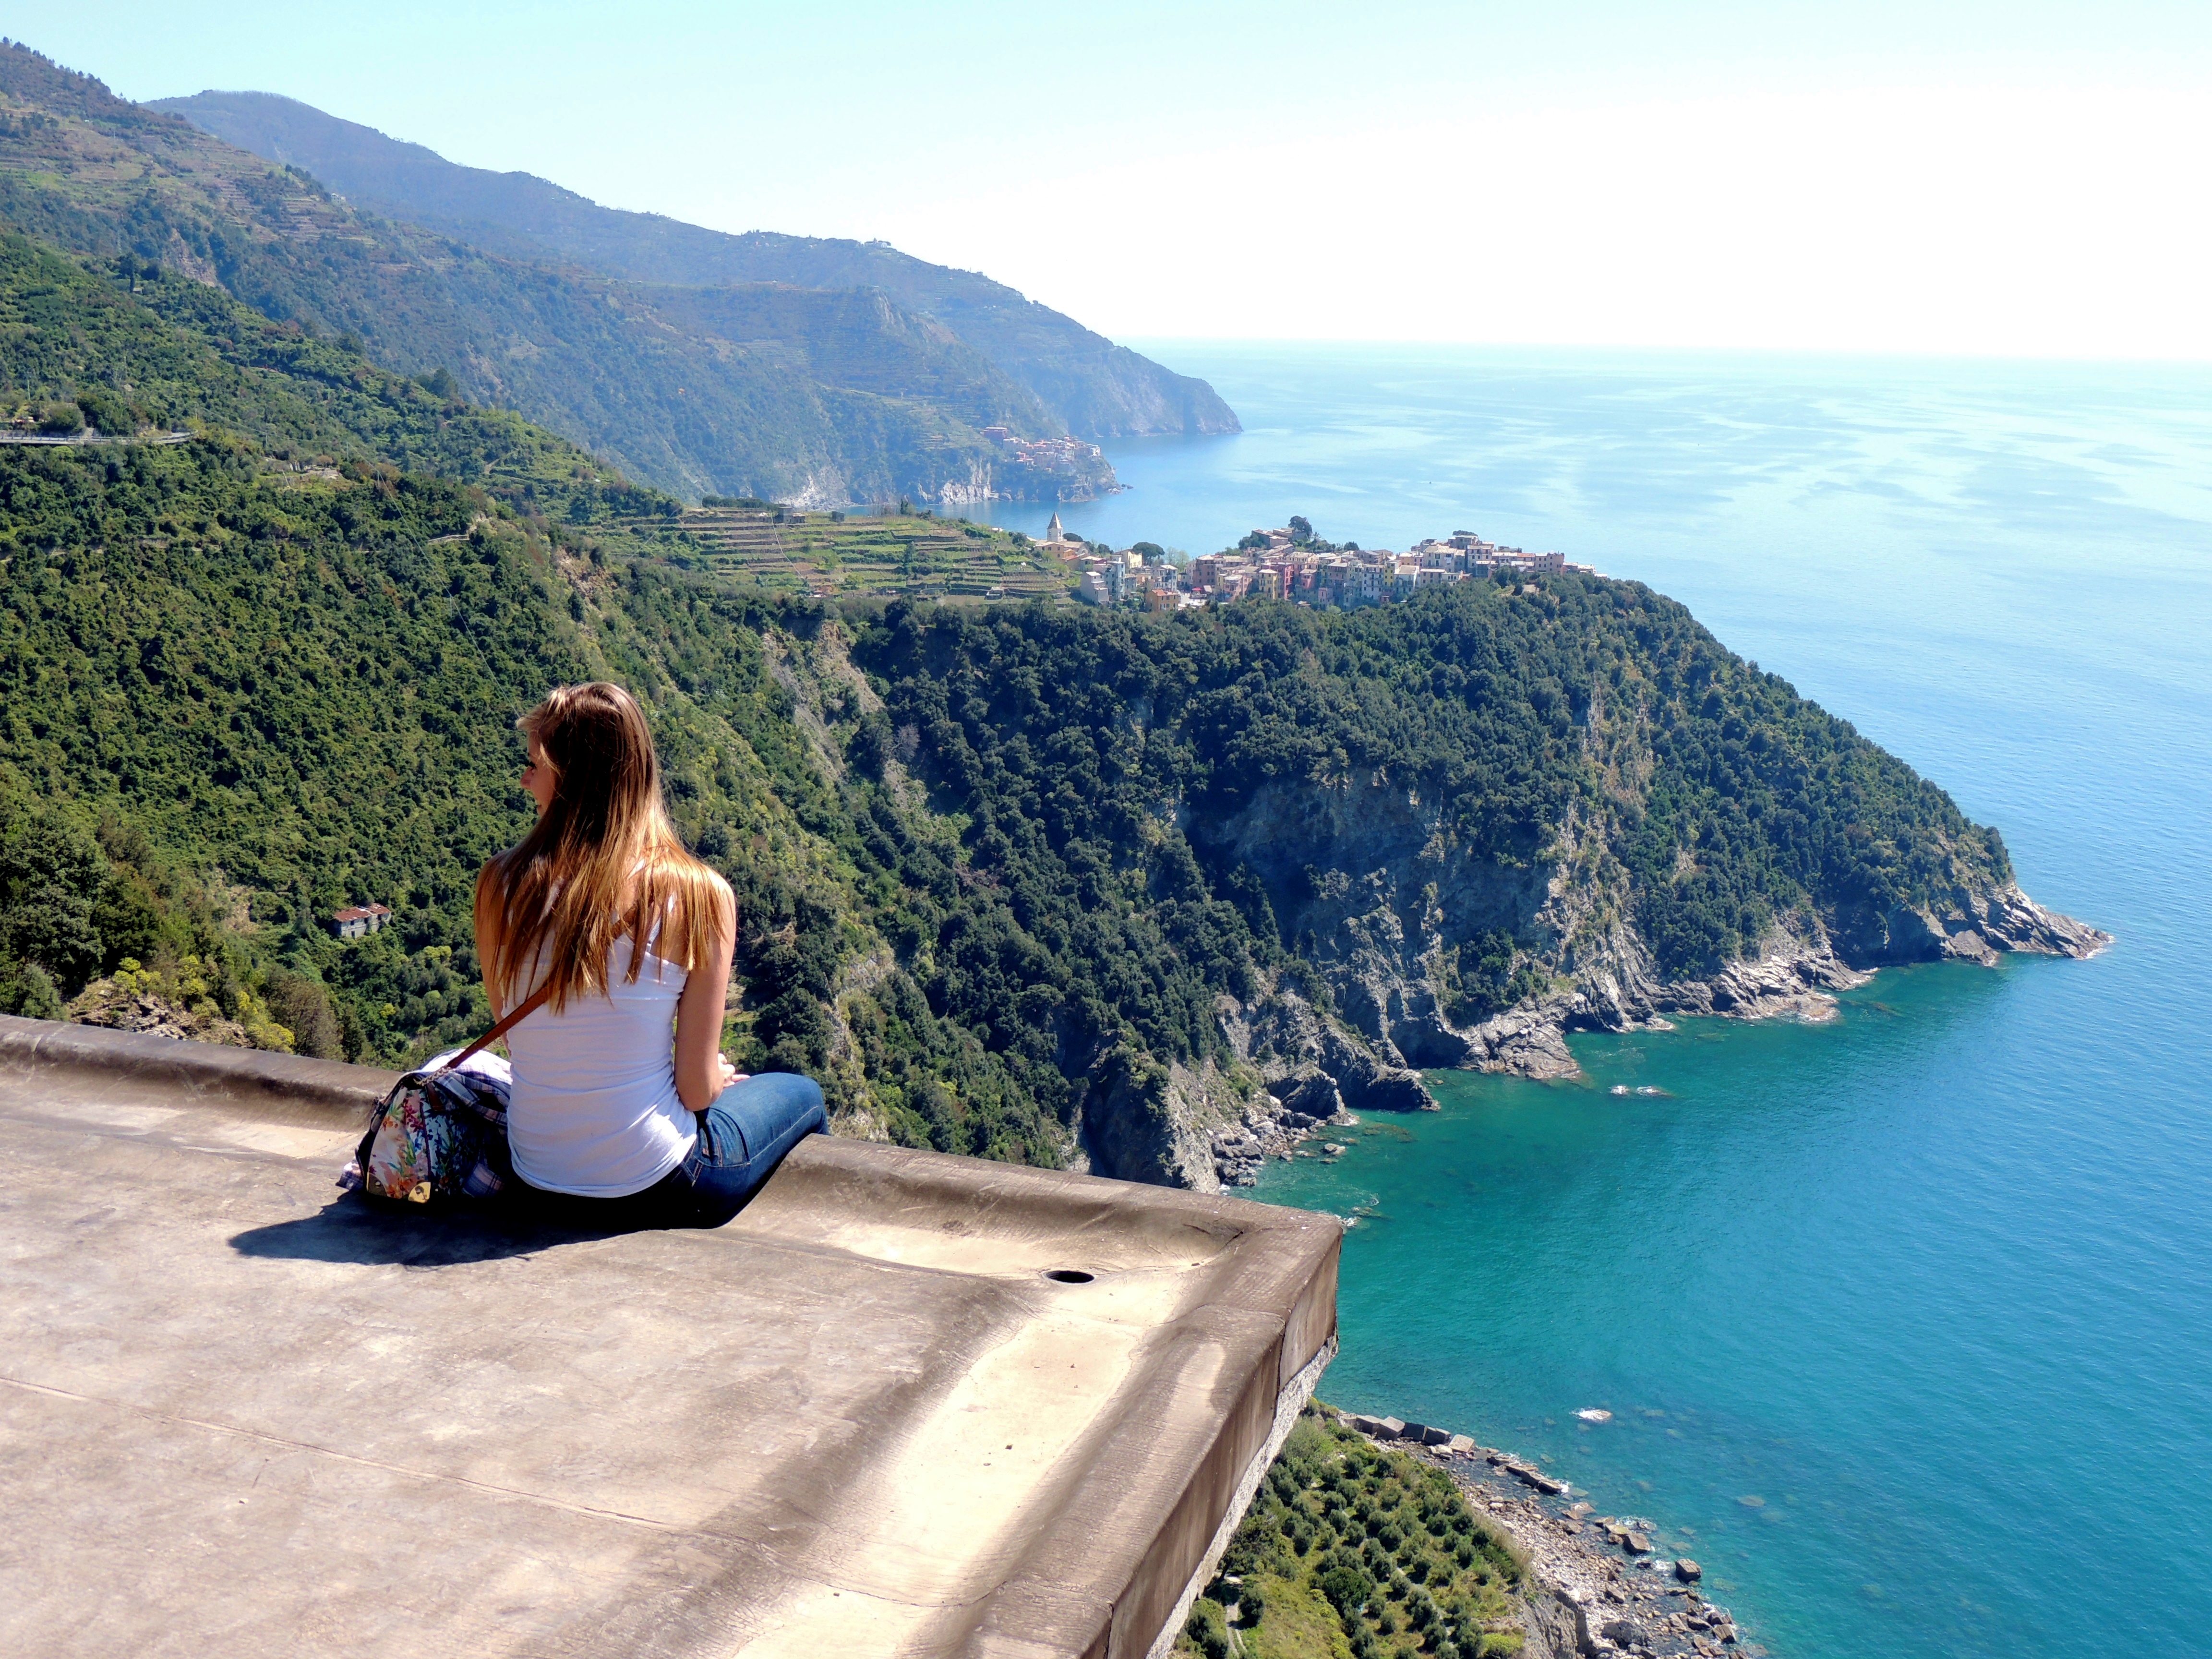
beach, landscape, sea, coast, water, nature, forest, ocean, person, mountain, woman, alone, vacation, solitude, cliff, female, bay, extreme sport, tourism, terrain, trees, edge, cape, landform, geographical feature